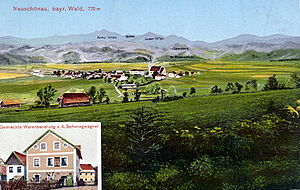
Neuschönau
Neuschönau på et postkort fra 1917
Neuschönau er en kommune i Landkreis Freyung-Grafenau i Regierungsbezirk Niederbayern i den tyske delstat Bayern.